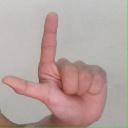
अक्षर: ल